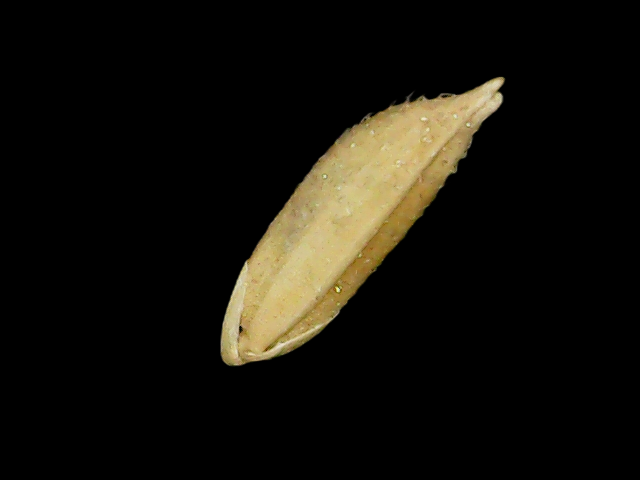
Rice variety: Binadhan12